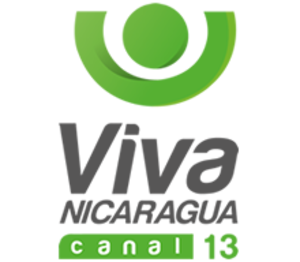
Viva Nicaragua Canal 13 est une chaîne de télévision nicaraguayenne.